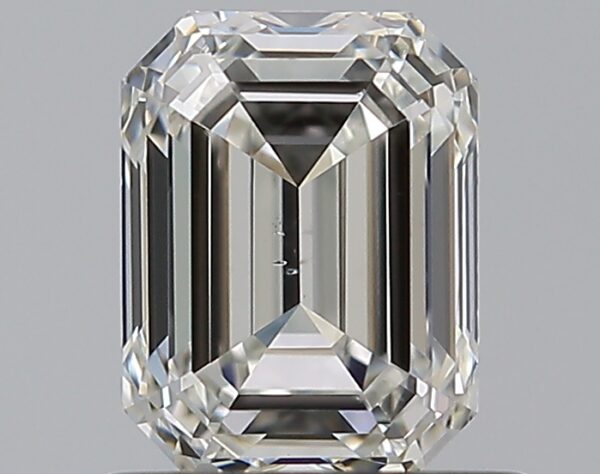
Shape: emerald
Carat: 0.81
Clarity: VS2
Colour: I
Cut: VG
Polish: EX
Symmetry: VG
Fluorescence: N
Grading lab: GIA
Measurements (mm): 5.89 x 4.45 x 3.1